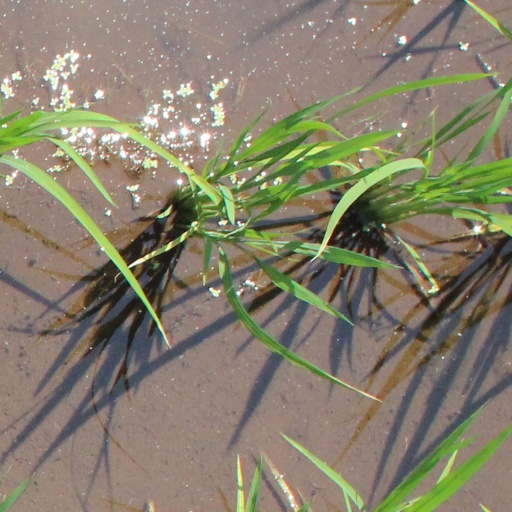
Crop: rice